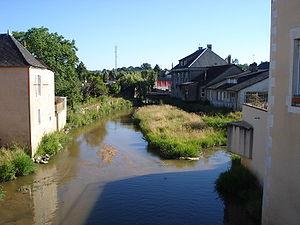
L'Alène est une rivière française qui coule dans le département de la Nièvre. C'est un affluent de l'Aron en rive gauche, donc un sous-affluent de la Loire par l'Aron.
La communauté de communes des Portes sud du Morvan est une ancienne communauté de communes française, située dans le département de la Nièvre et la région Bourgogne-Franche-Comté.
Luzy est une commune française située dans le département de la Nièvre, en région Bourgogne-Franche-Comté.